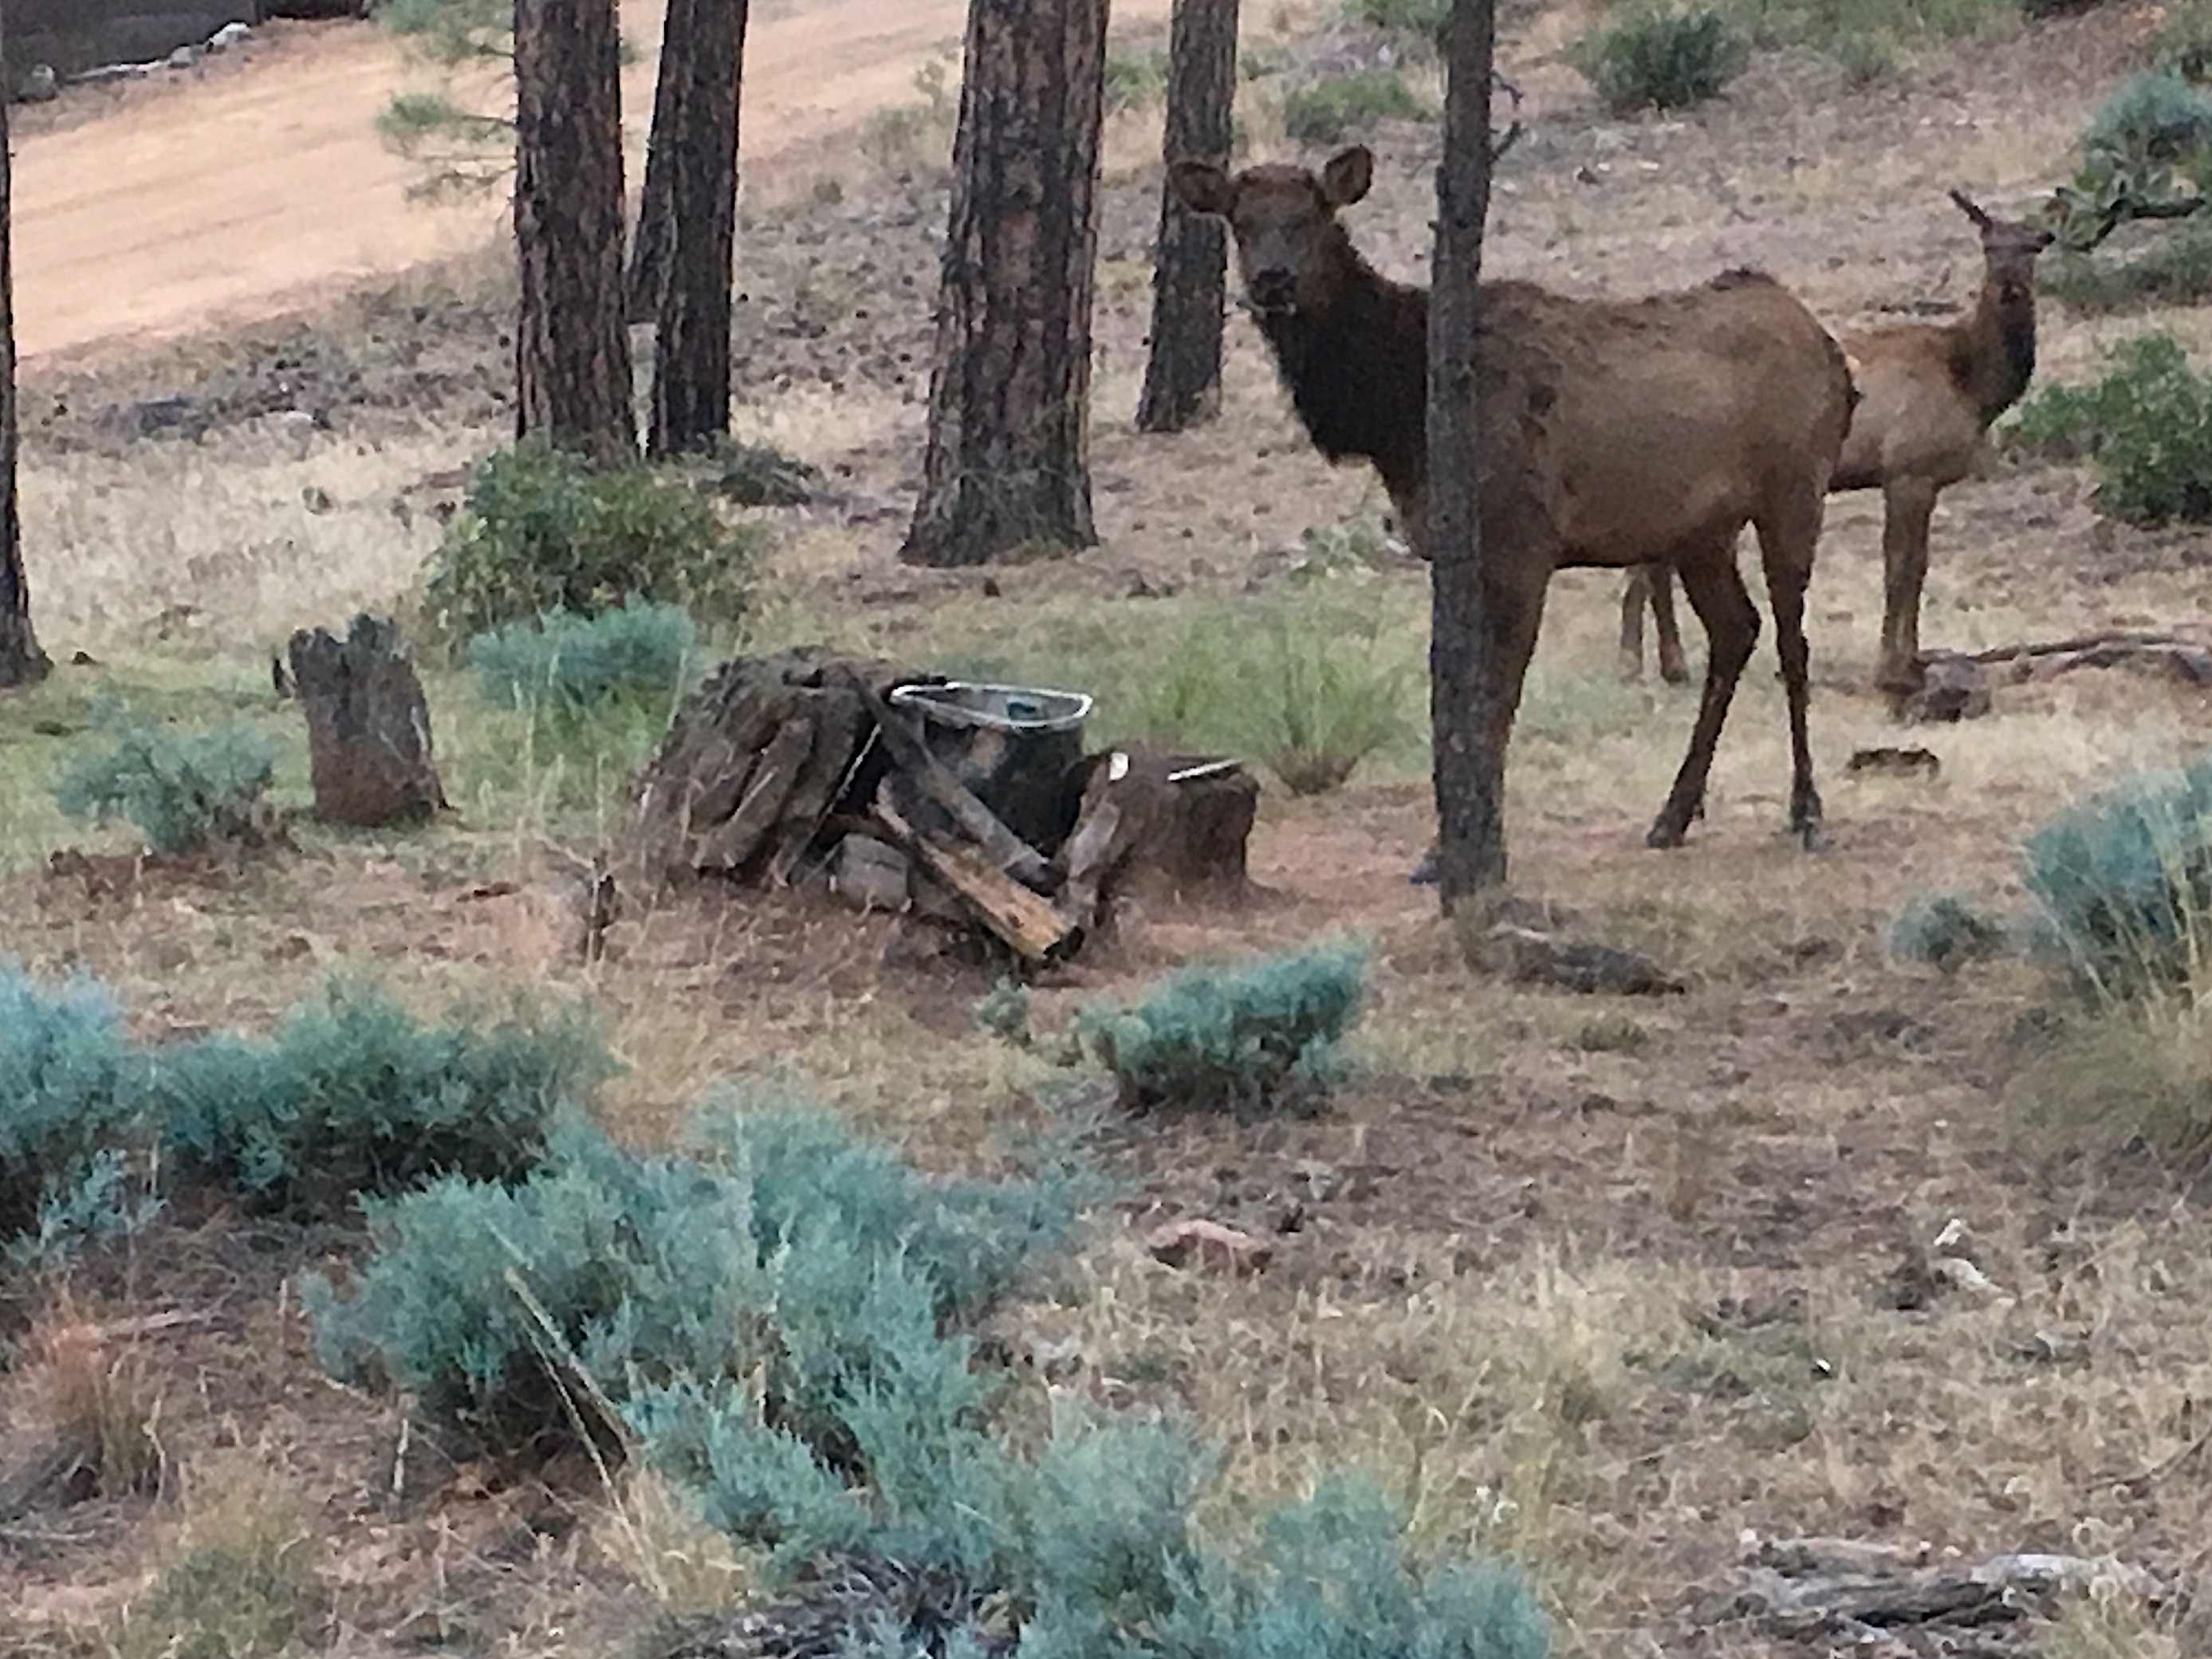
wildlife, deer, fauna, savanna, ecosystem, elk, pack animal